Athene Seyler

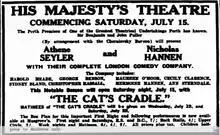
Advertisement for the Seyler Hannen Company

Seyler first appeared on the stage in 1909, and was initially known as a stage actress. She made her film debut in 1921, and subsequently became known for playing slightly dotty old ladies in many British films from the 1930s to the 1960s.